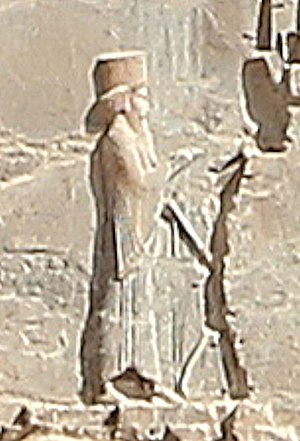
Monarker af Persien / Achaemenidiske dynasti (550 f.Kr.–330 f.Kr.)
Dette er en liste over konger og dronninger som herskede over forskellige dynastier i geografisk Stor-Iran.